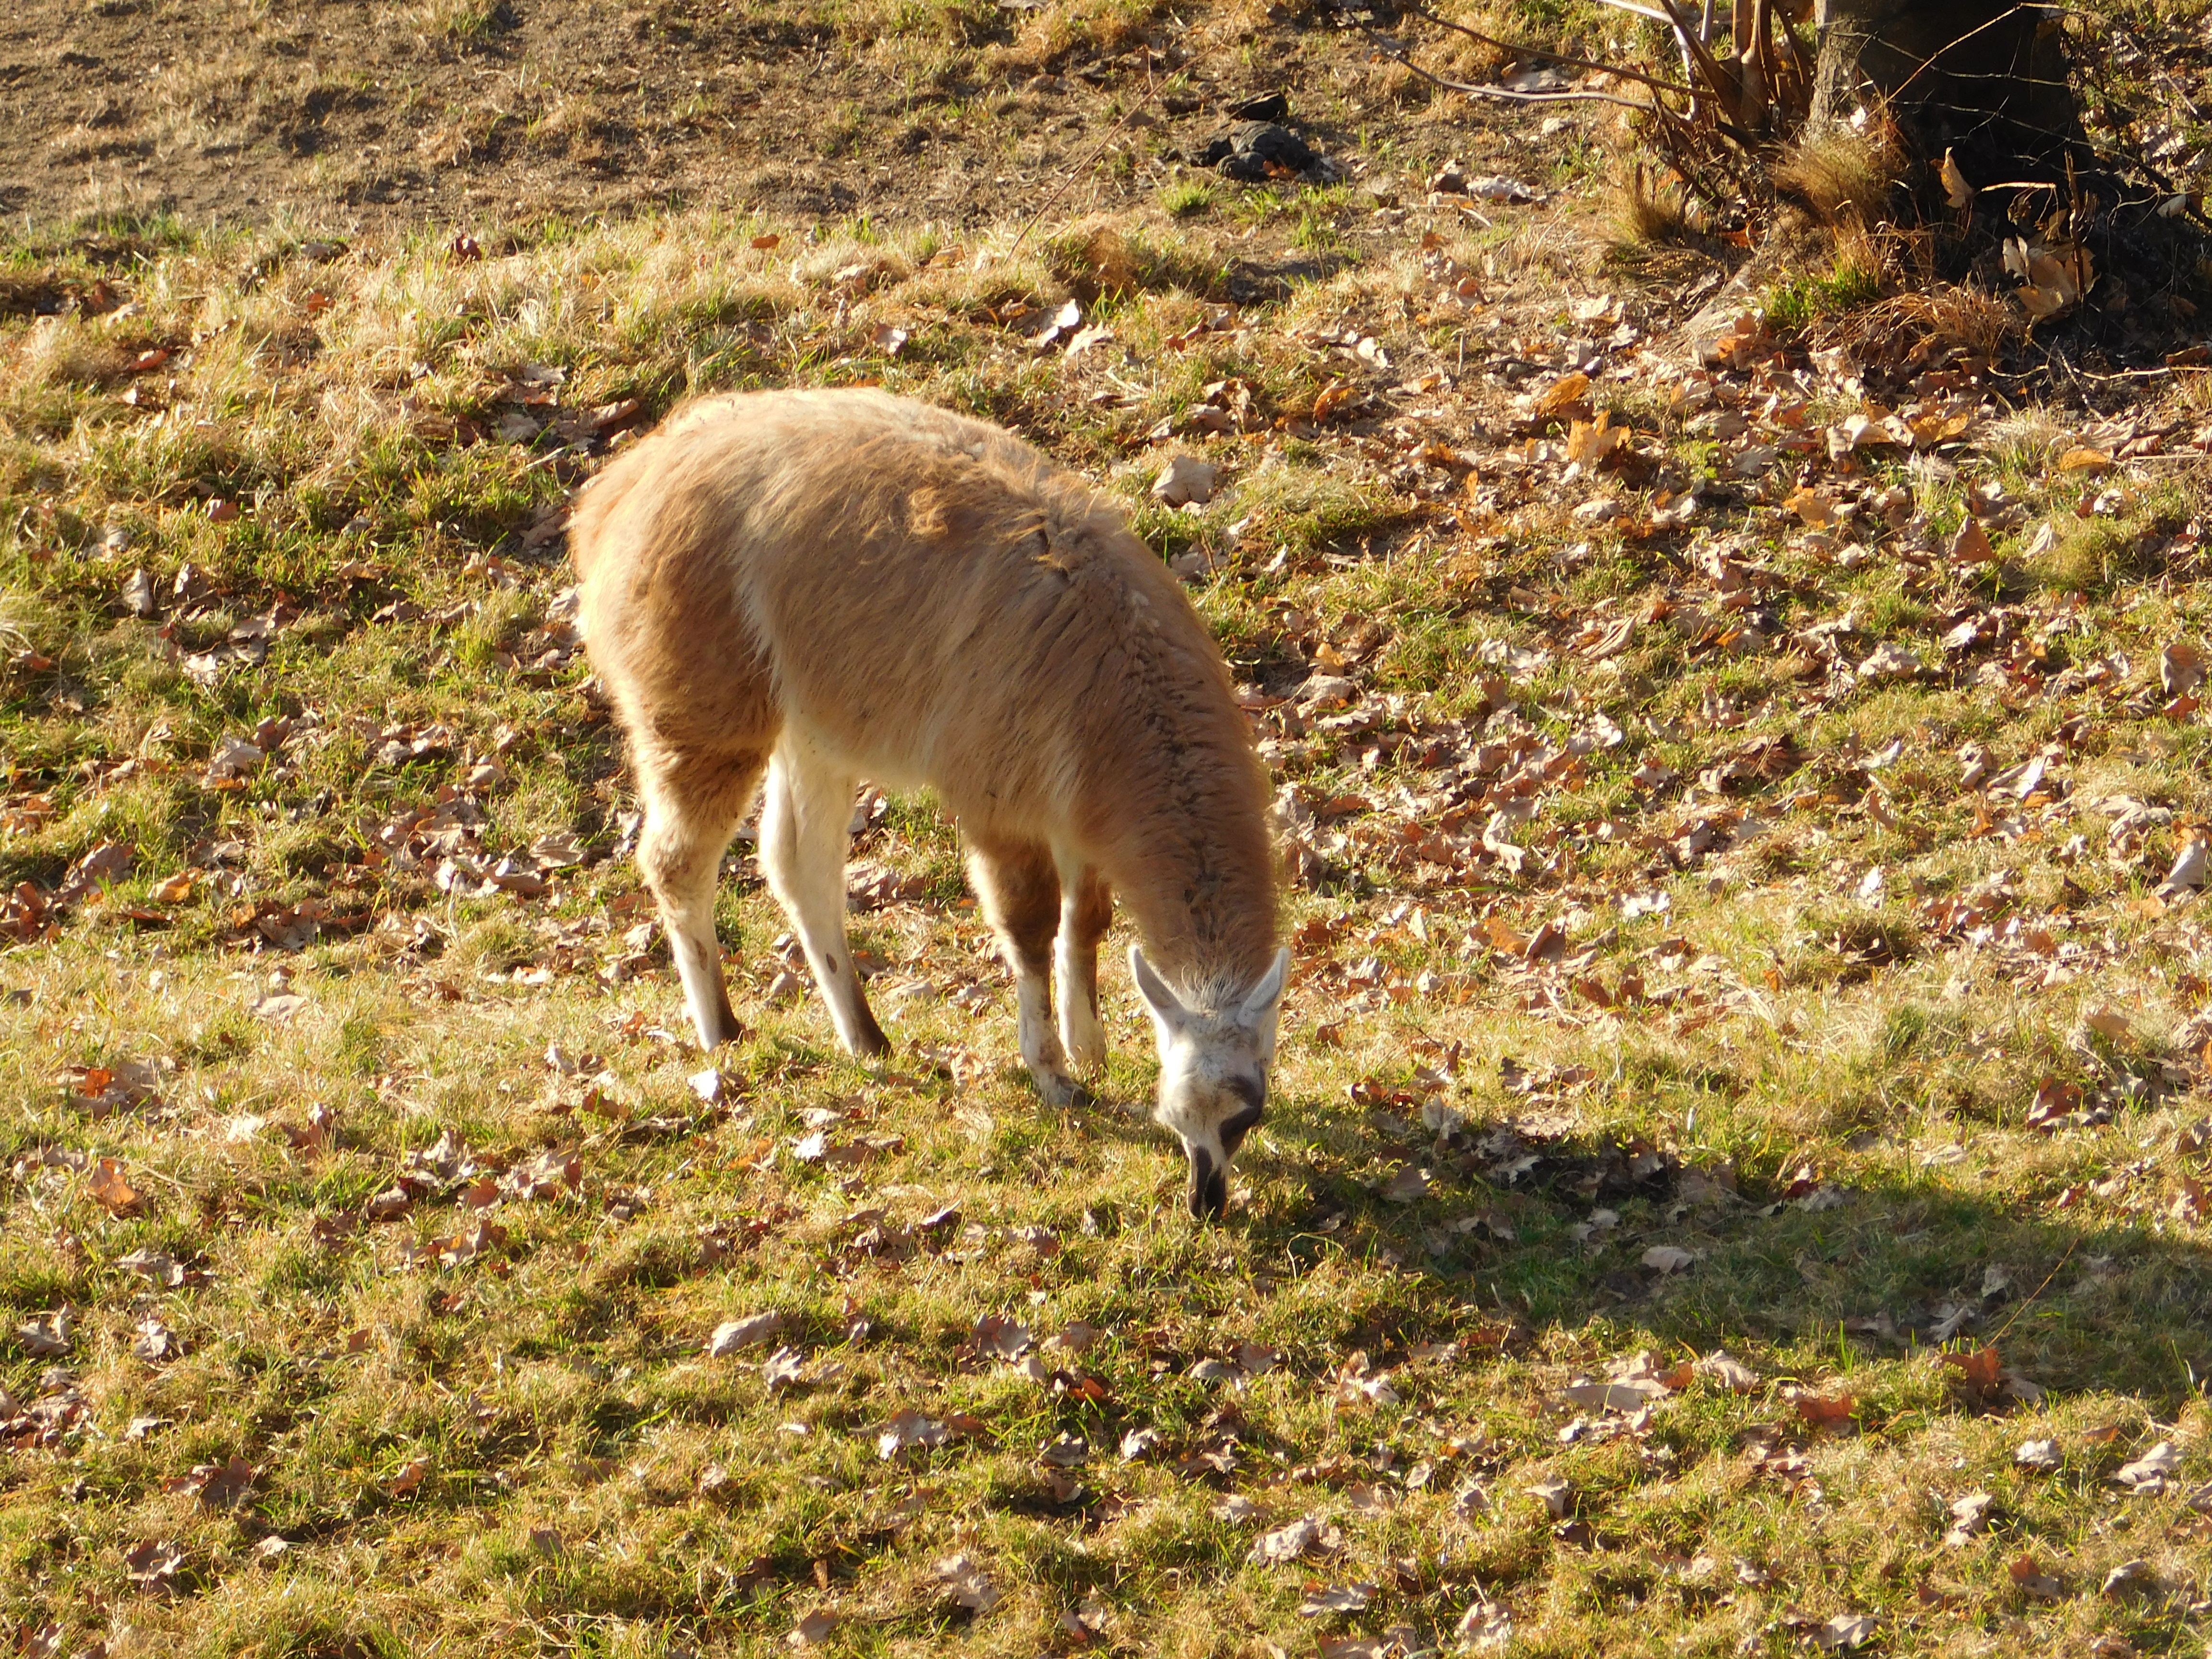
grass, wilderness, meadow, animal, wildlife, pasture, grazing, mammal, italy, fauna, vertebrate, blade, ecosystem, tundra, lombardy, white tailed deer, lana